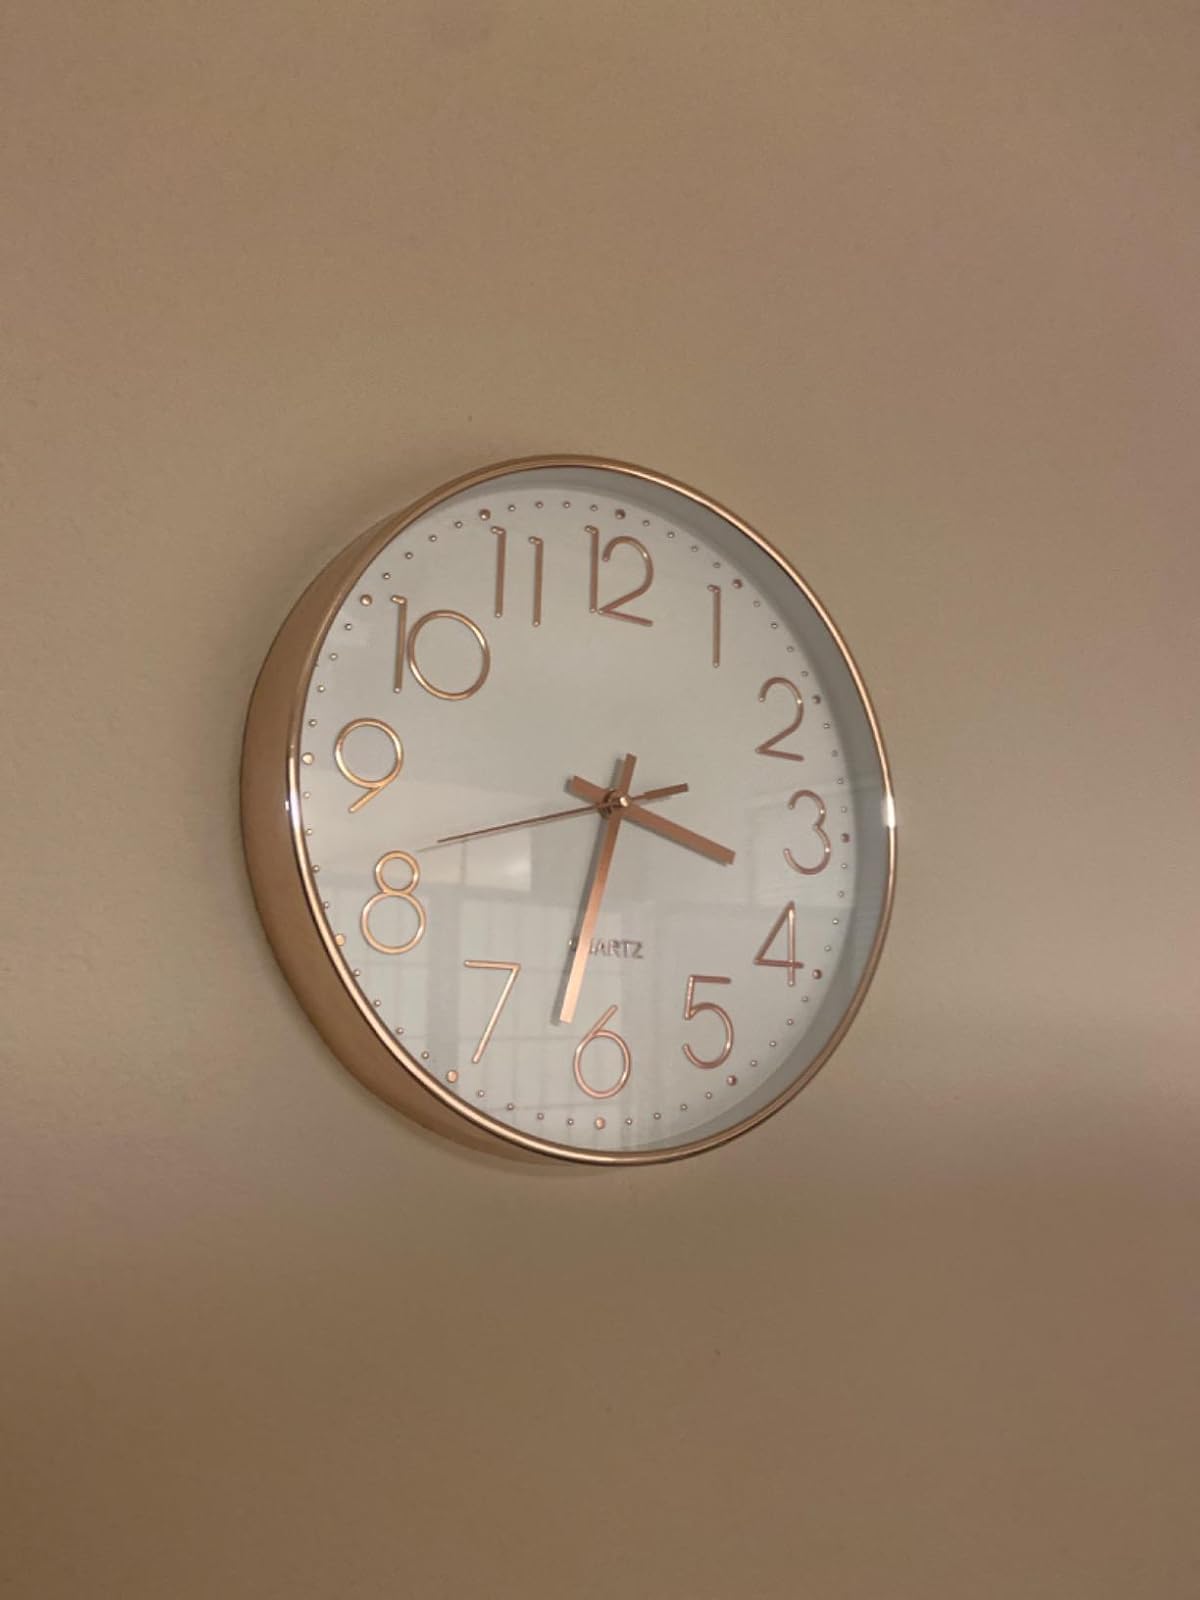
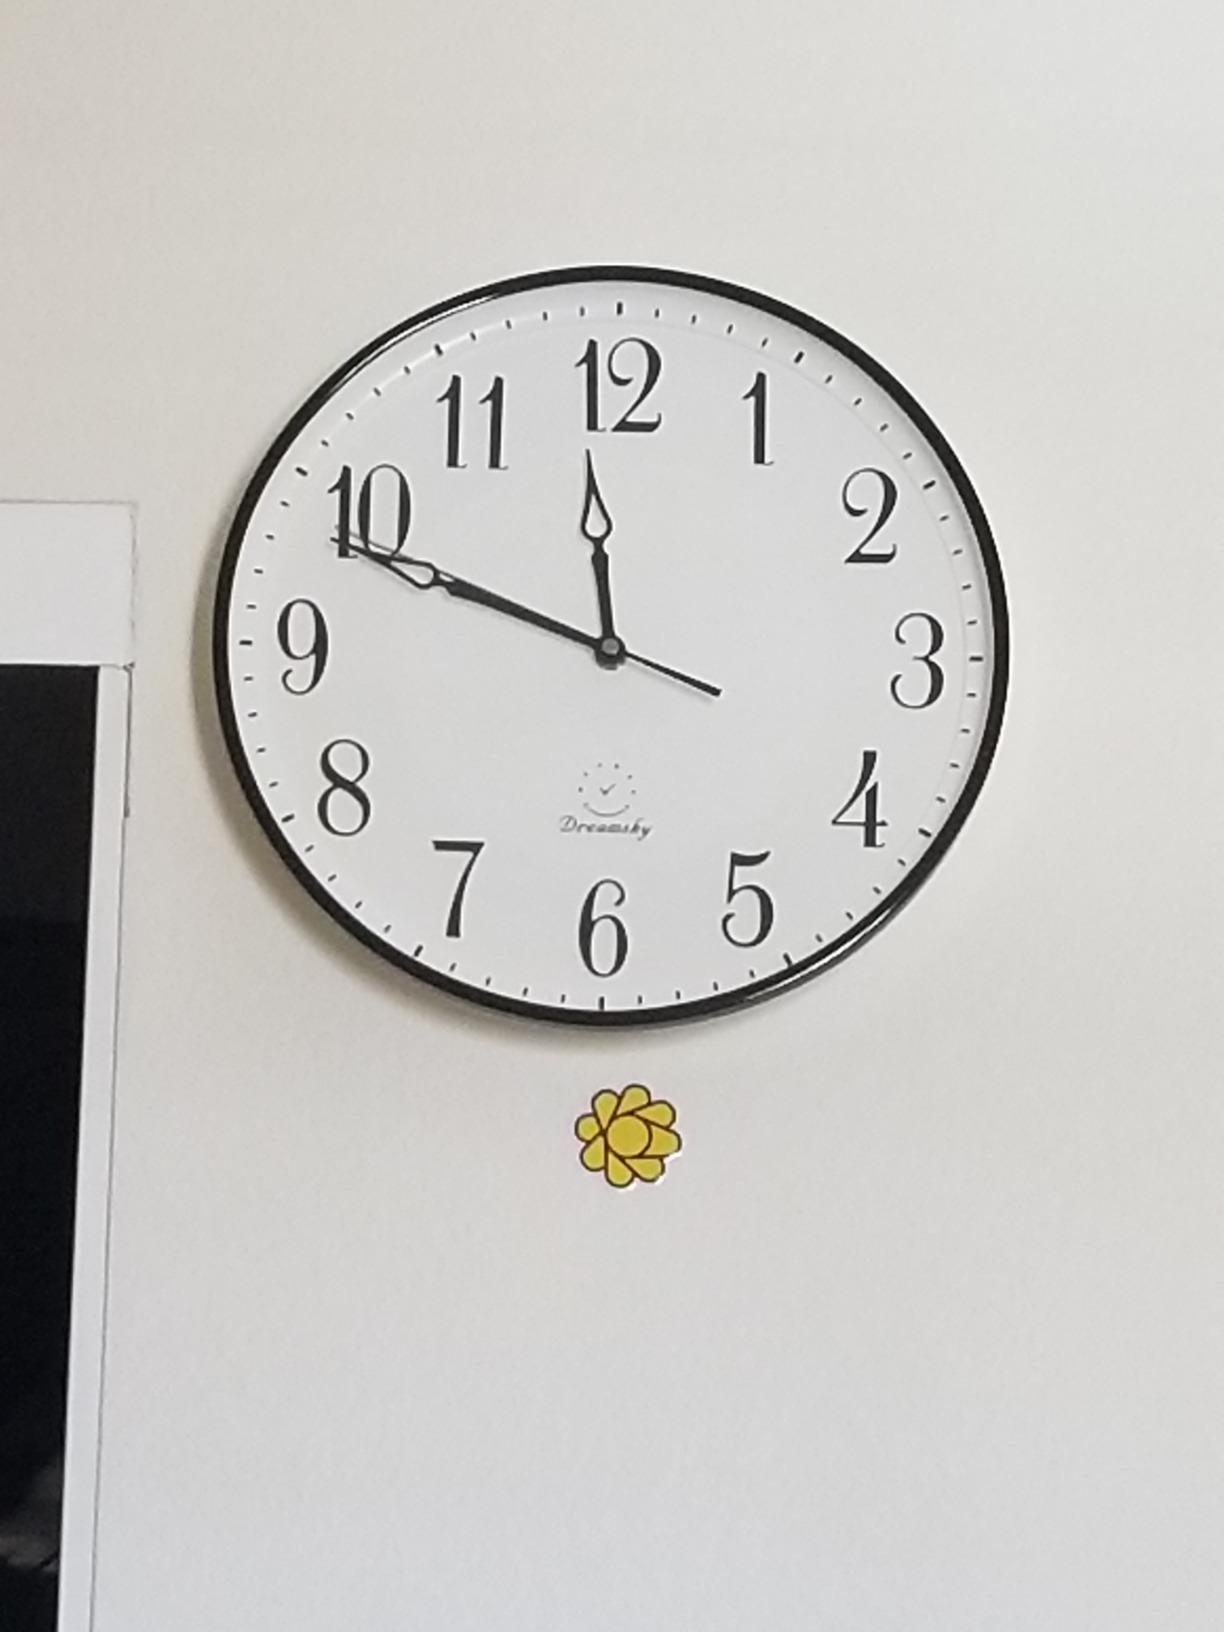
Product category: clock
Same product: no